Pittsburgh

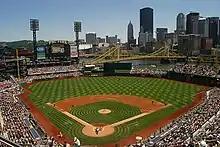
PNC Park, home stadium of the Pittsburgh Pirates

The city's first play was produced at the old courthouse in 1803 and the first theater built in 1812. Collegiate companies include the University of Pittsburgh's Repertory Theatre and Kuntu Repertory Theatre, Point Park University's resident companies at its Pittsburgh Playhouse, and Carnegie Mellon University's School of Drama productions and Scotch'n'Soda organization. The Duquesne University Red Masquers, founded in 1912, are the oldest, continuously producing theater company in Pennsylvania. The city's longest-running theater show, Friday Nite Improvs, is an improv jam that has been performed in the Cathedral of Learning and other locations for 20 years. The Pittsburgh New Works Festival utilizes local theater companies to stage productions of original one-act plays by playwrights from all parts of the country. Similarly, Future Ten showcases new ten-minute plays. Saint Vincent Summer Theatre, Off the Wall Productions, Mountain Playhouse, The Theatre Factory, and Stage Right! in nearby Latrobe, Carnegie, Jennerstown, Trafford, and Greensburg, respectively, employ Pittsburgh actors and contribute to the culture of the region.